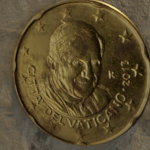
Coin value: 20cents
Country: va
Edition: 2013